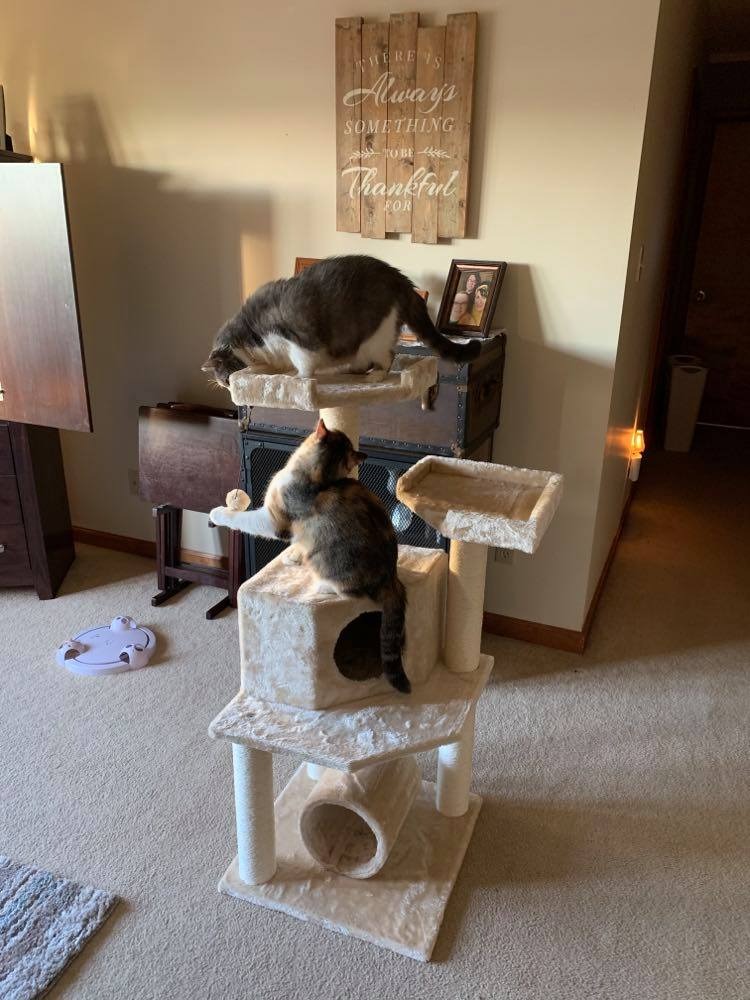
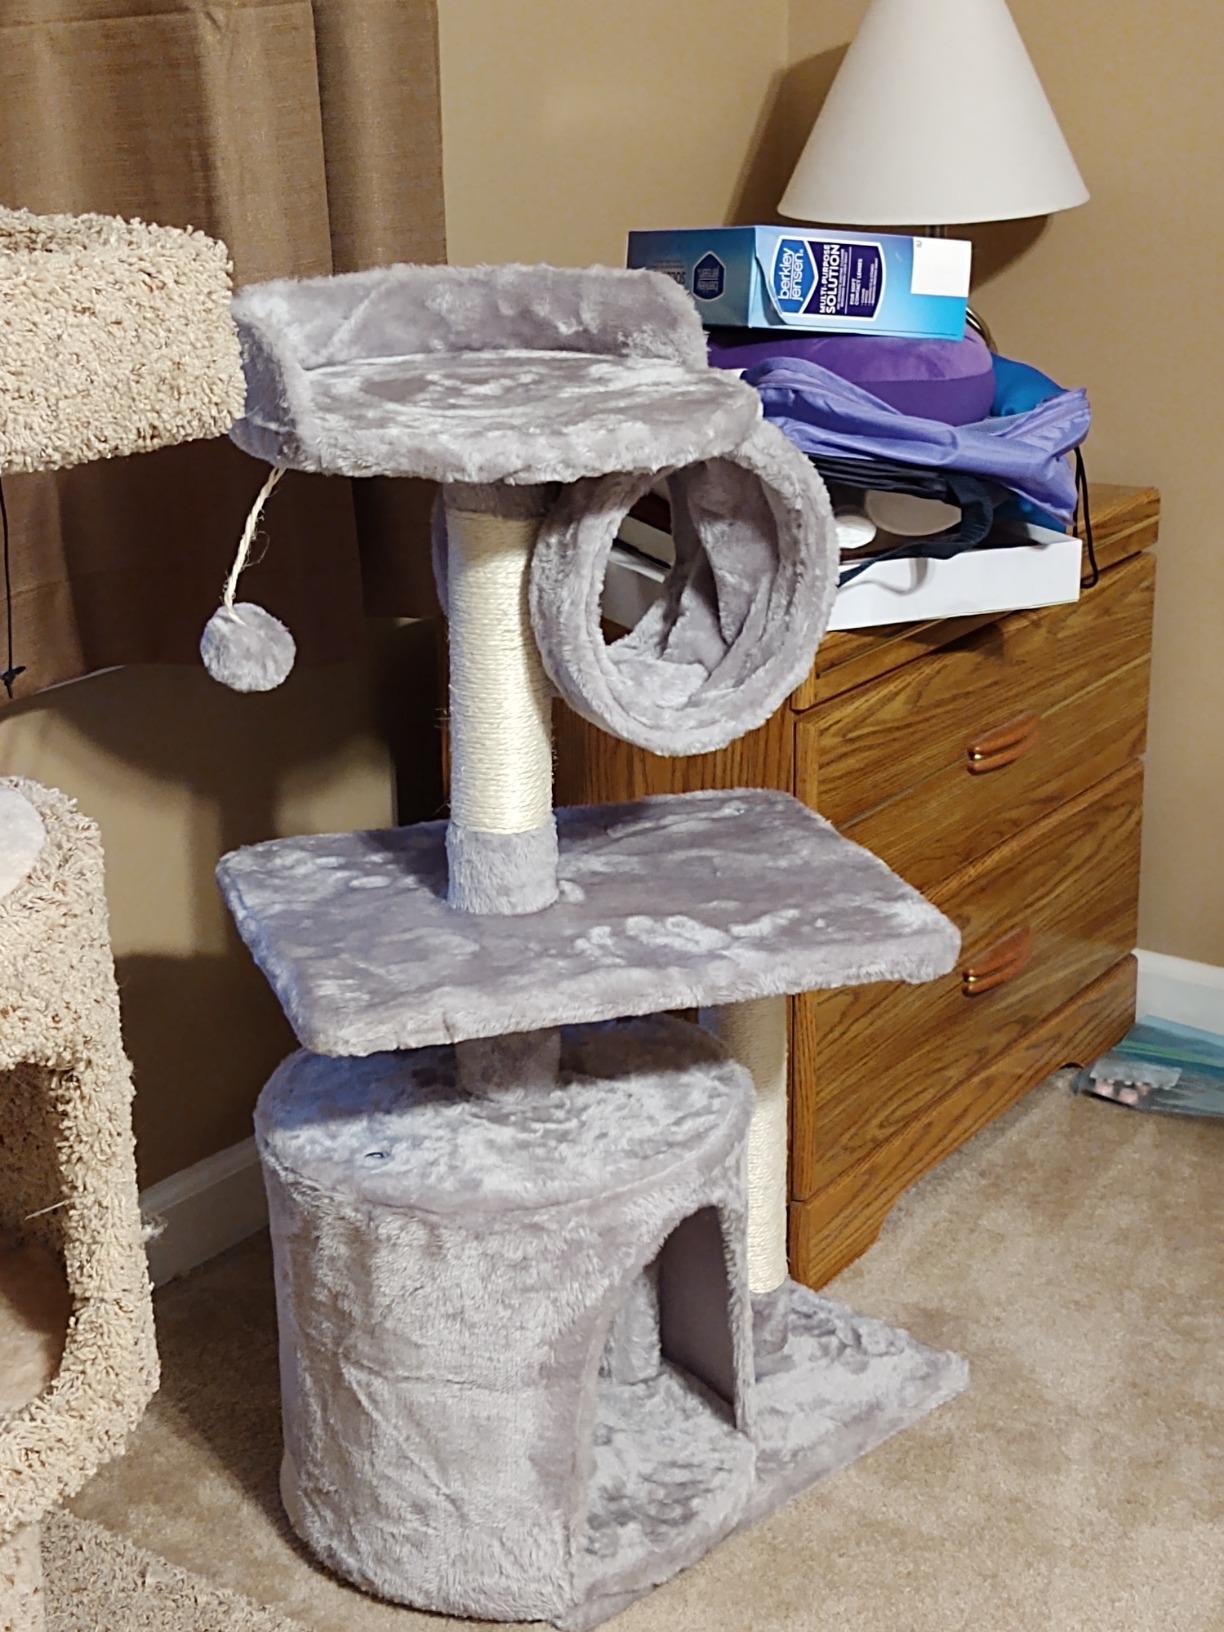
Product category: items_cat tree
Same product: no